Tyle Mill Lock

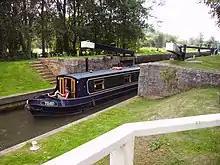
Tyle Mill Lock, Sulhamstead

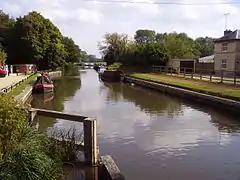
Sulhamstead Tyle Mill Wharf

Tyle Mill Lock is a lock situated near Tyle Mill and the village of Sulhamstead on the Kennet and Avon Canal, England.